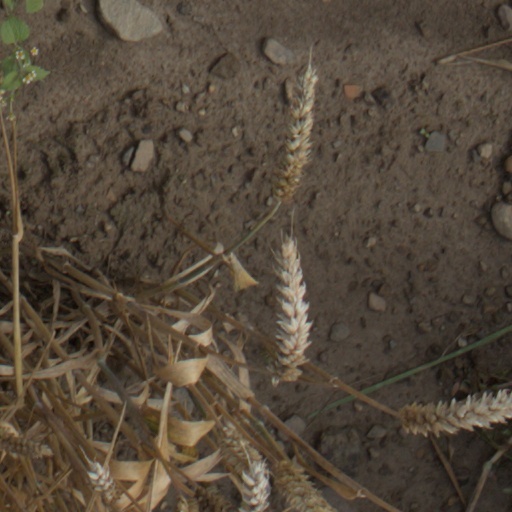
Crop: wheat